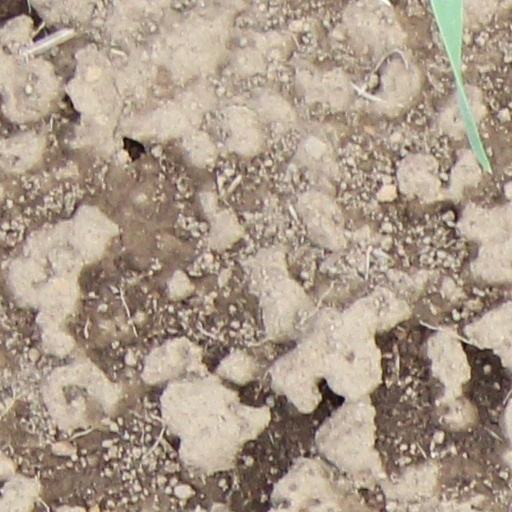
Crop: wheat